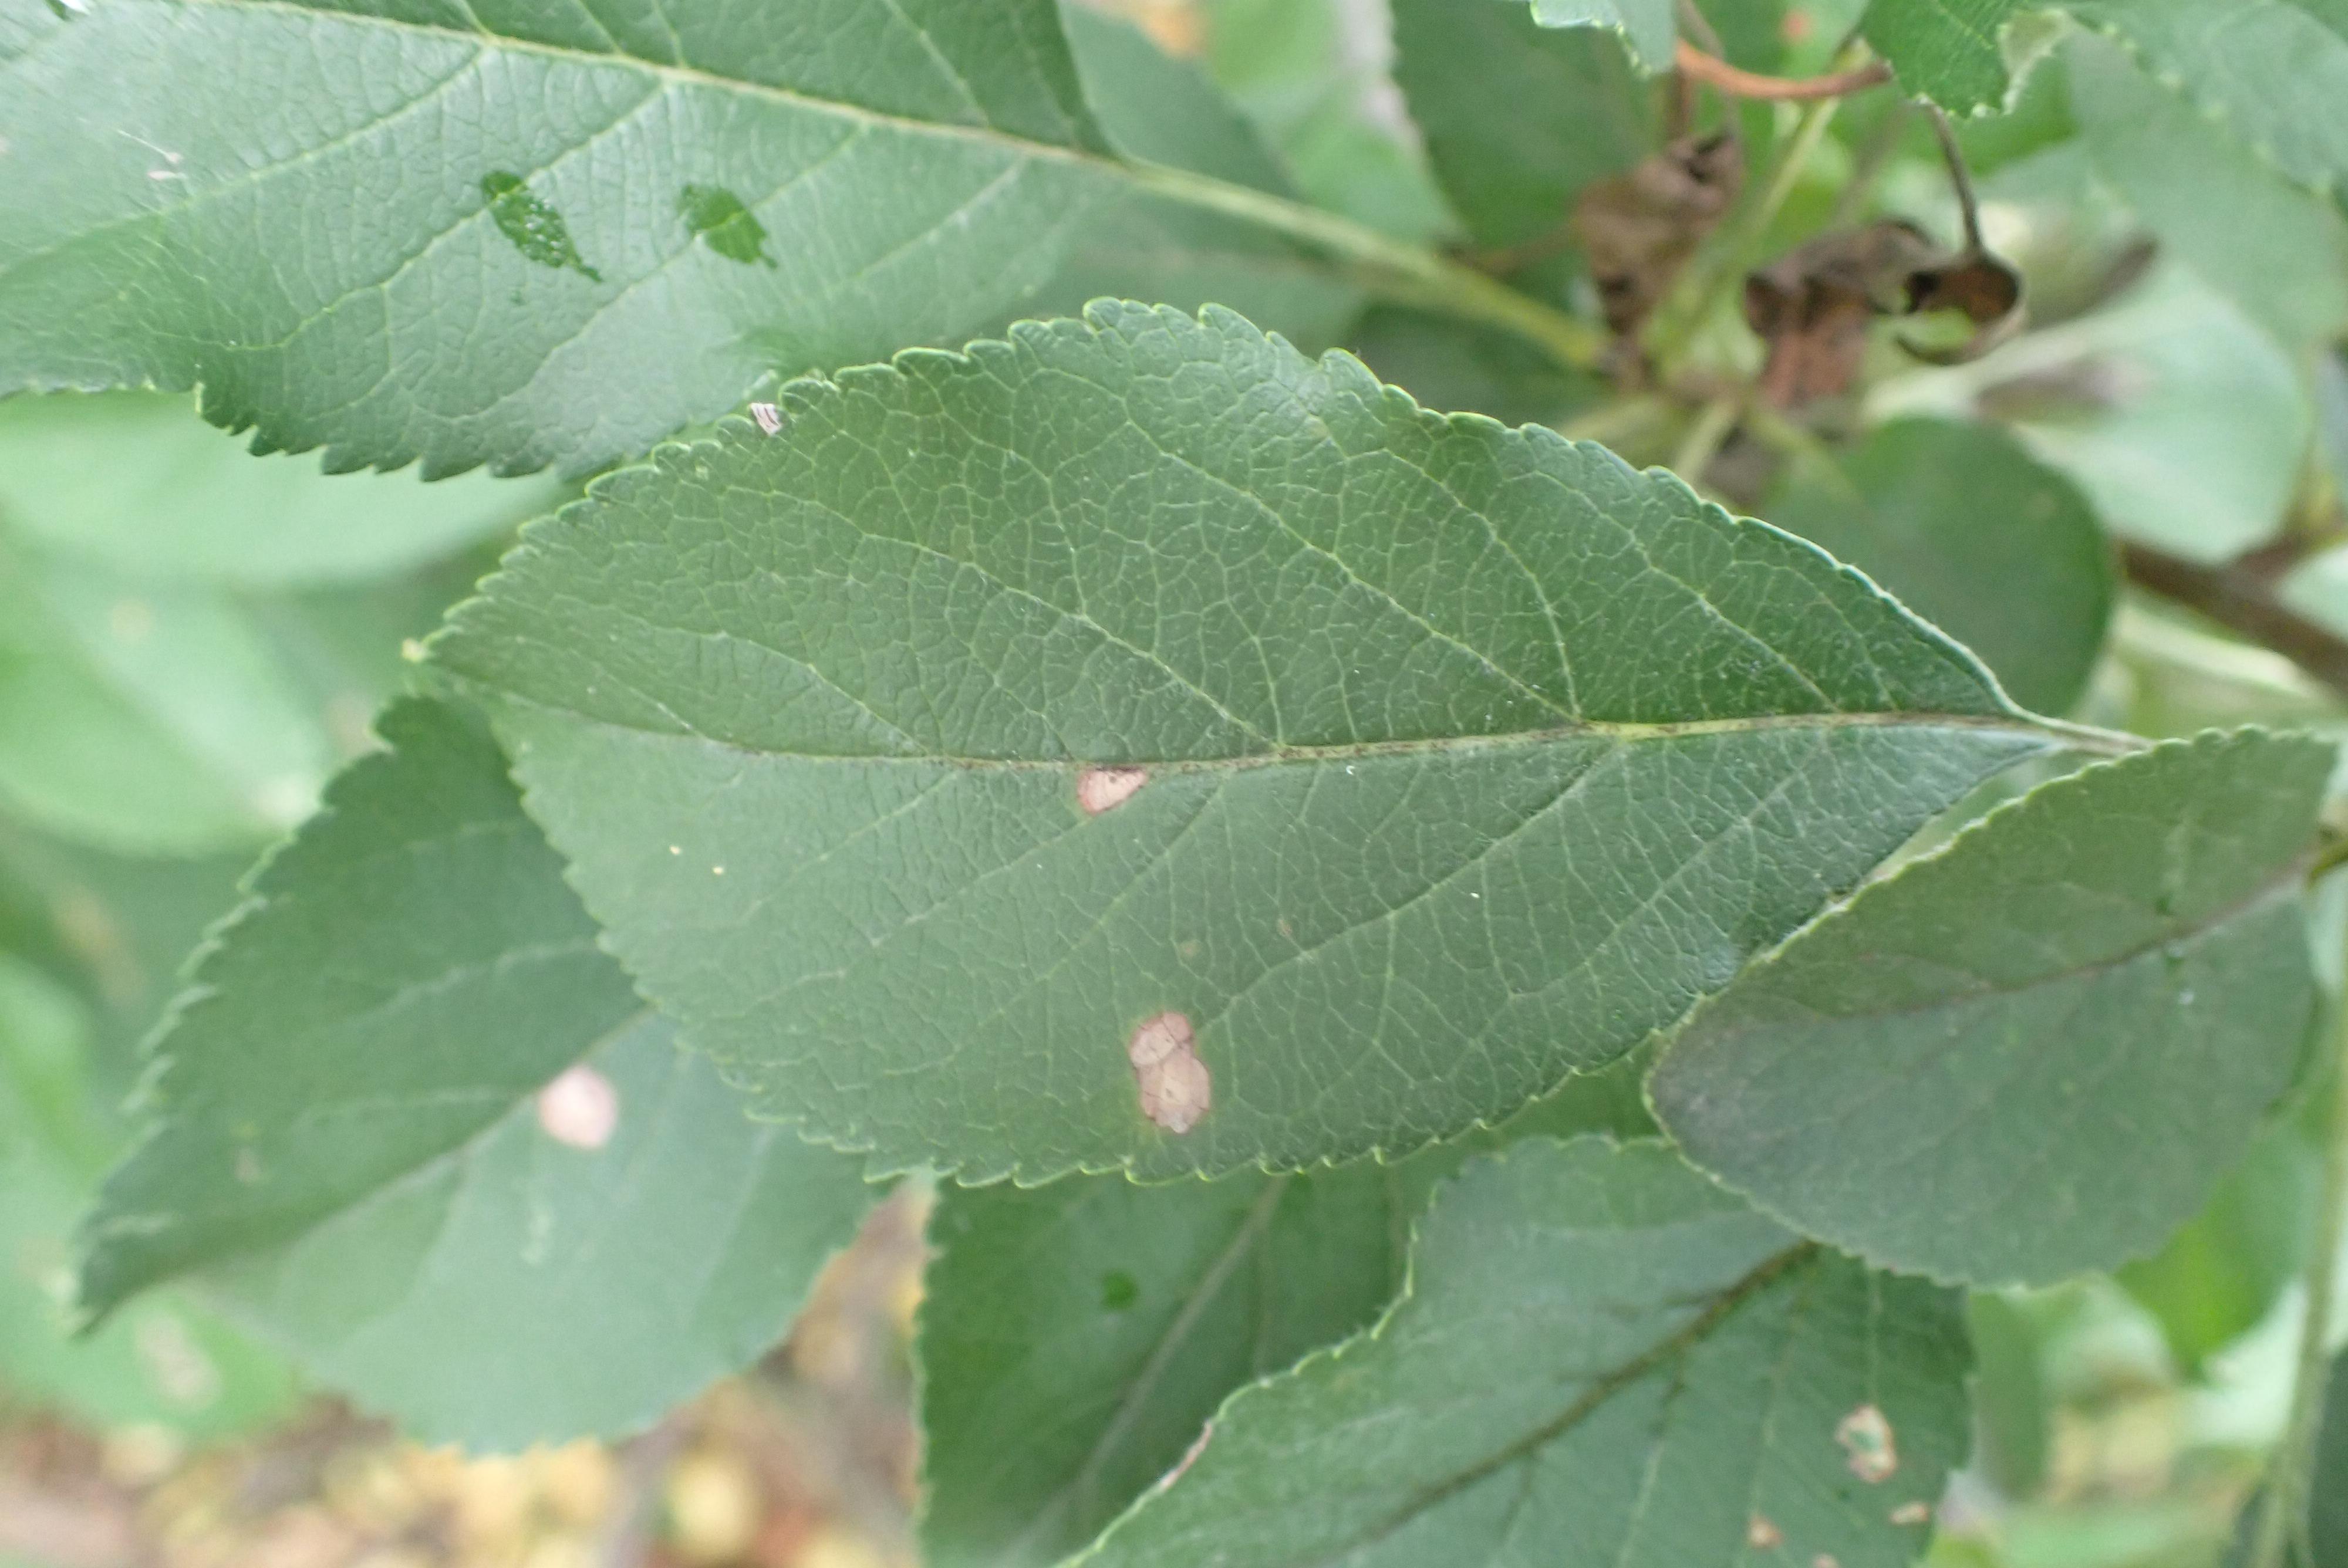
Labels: scab, frog_eye_leaf_spot